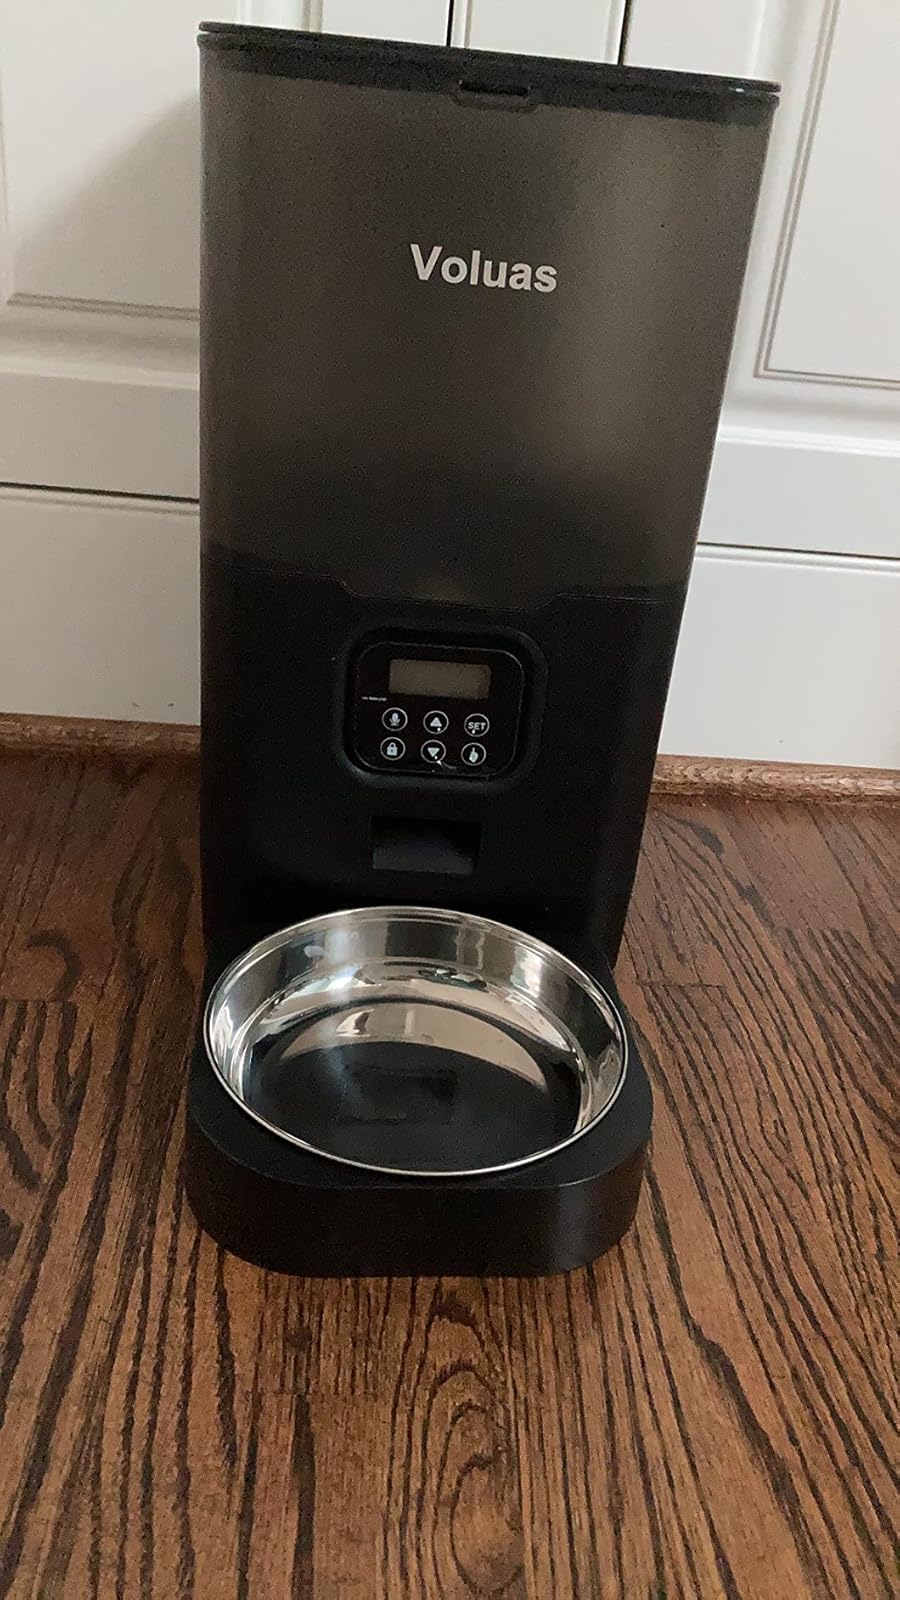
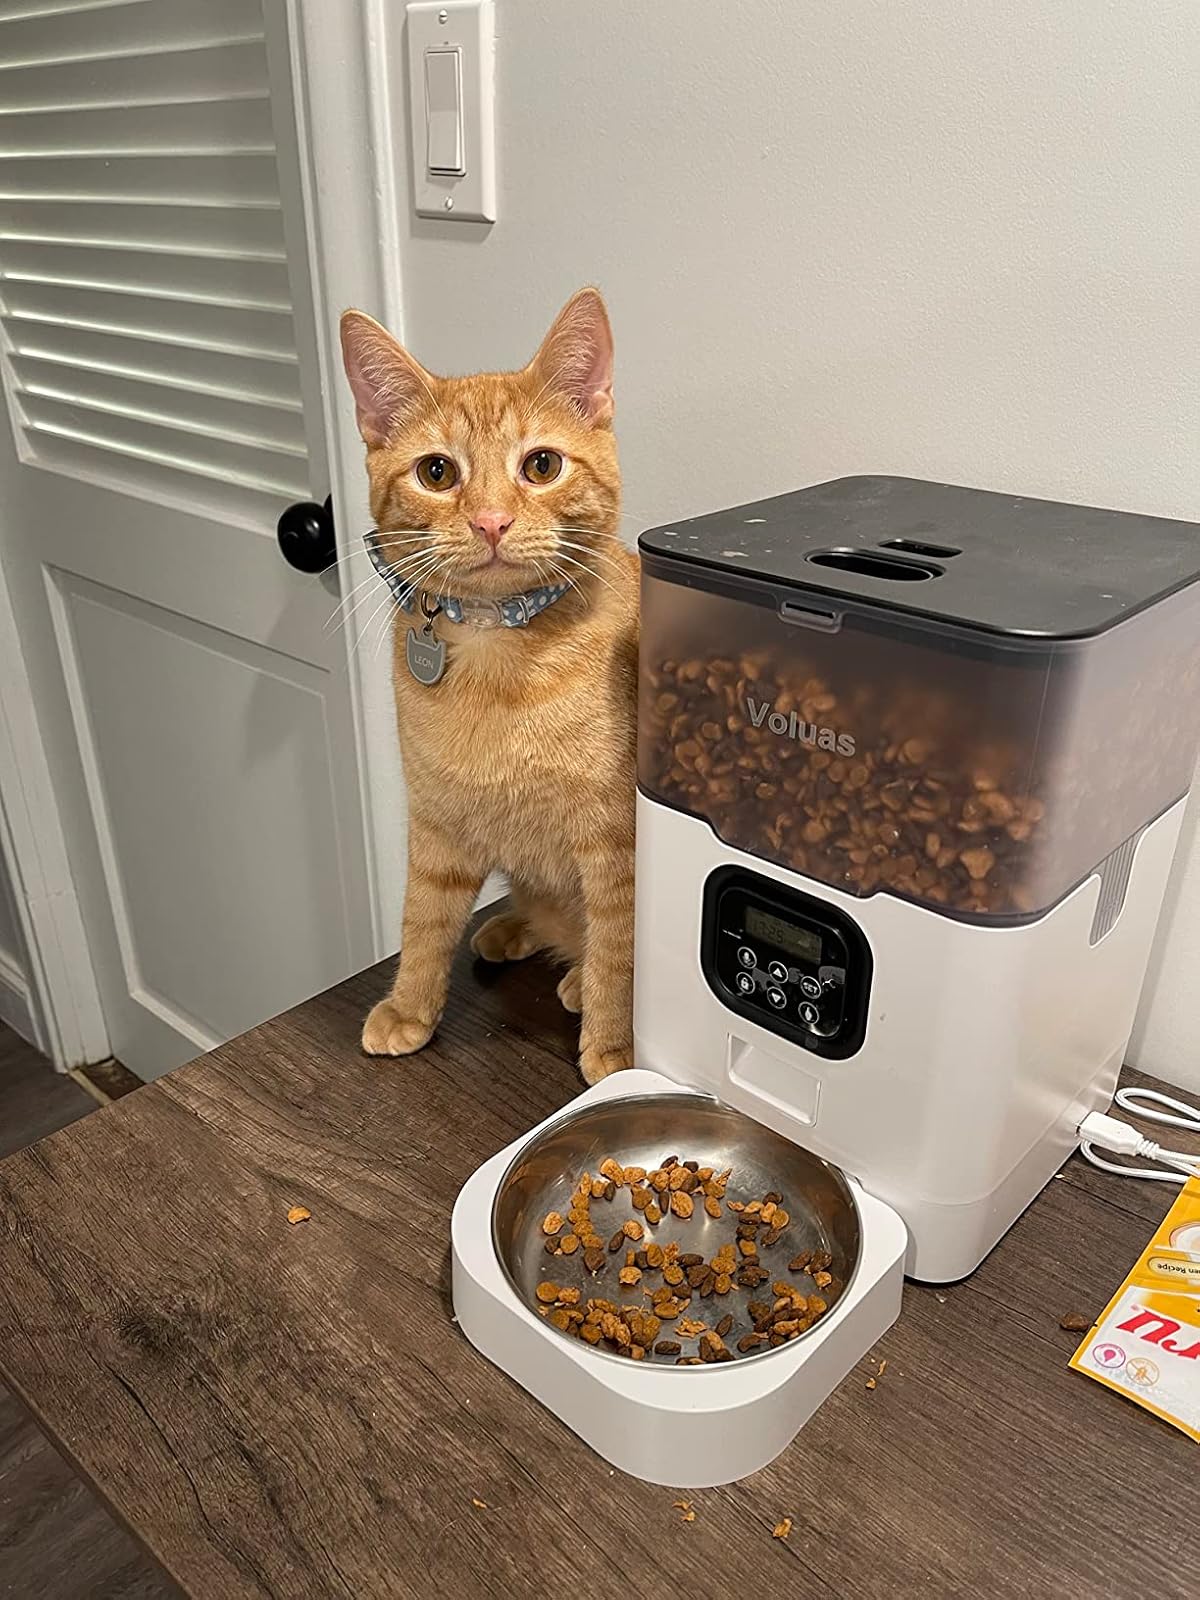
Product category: items_feeder
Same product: no